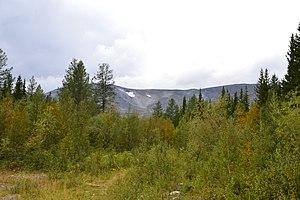
Le parc national de Yougyd Va ou Yugid Va est un parc national russe, situé dans la république des Komis, une constituante de la fédération de Russie. C'était, avec ses 18 917 km² de superficie, le plus grand parc national russe, jusqu'à la création du parc national de Béringie en 2013. Il reste cependant le plus grand parc national d'Europe.